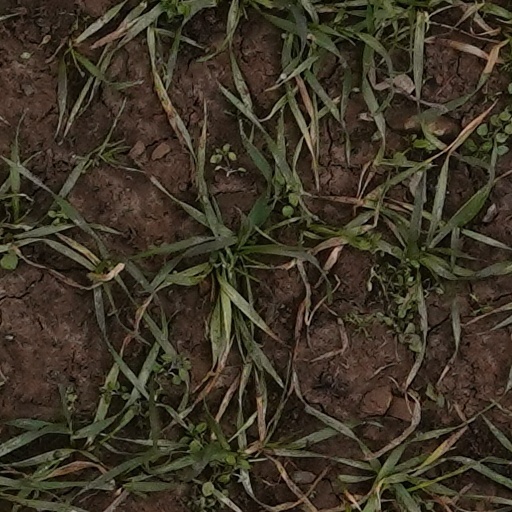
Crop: wheat